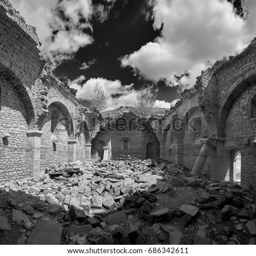
a view of person in village next